Postal Square

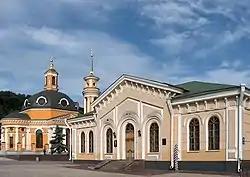
Northwestward view of "Poshtova Square" with the Post Office building and the Church of Nativity (2005)

The square is located at the Dnipro riverfront right next to the Kyiv River Port. It is a crossing of several historic streets such as Saint Volodymyr Descent, Borychiv Descent and Sahaydachny Street.